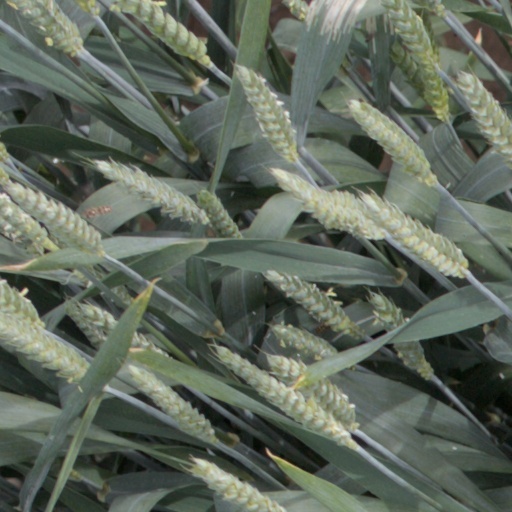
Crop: wheat